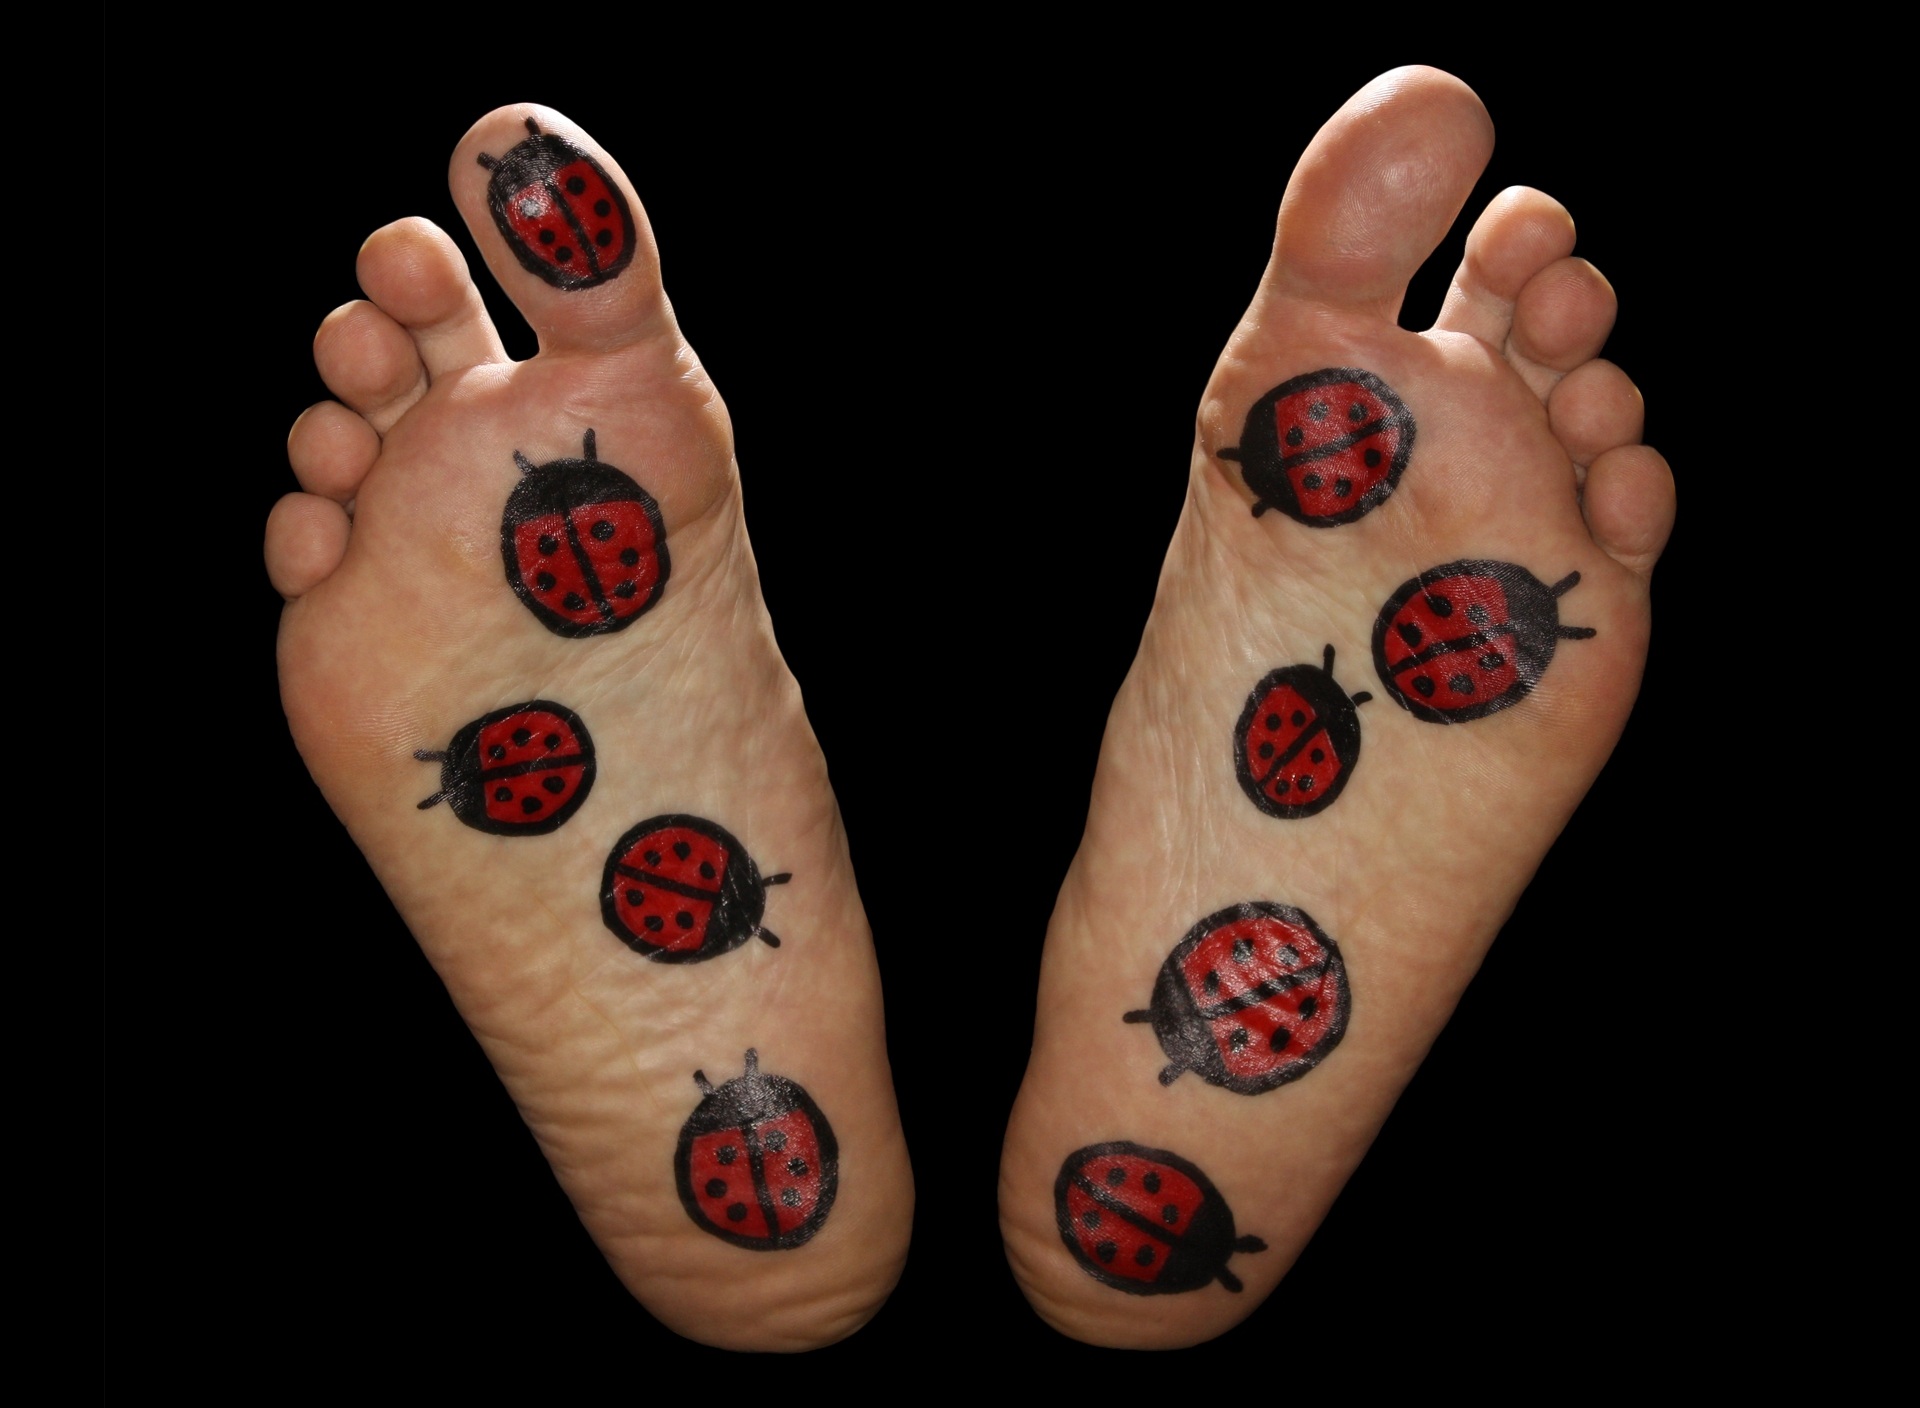
hand, feet, leg, pattern, finger, foot, sole, ladybug, bug, arm, nail, manicure, human body, fun, design, footwear, funny, painted, toe, ten, sense